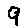
Label: 9